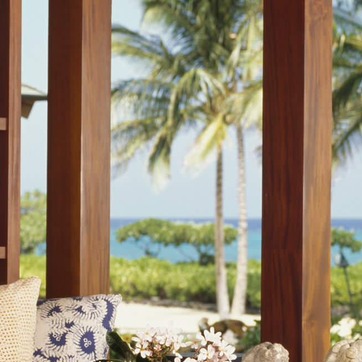
Material: sky